Housing in the United Kingdom

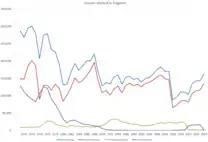

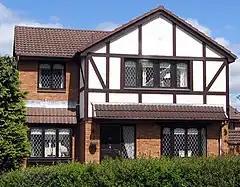
A 21st-century detached Mock Tudor house. Its timber framing is typical of English Tudor architecture.

Housing was a critical shortage in the post-war era. Air raids had destroyed half a million housing units; repairs and maintenance on undamaged homes had been postponed. 3,000,000 new dwellings were needed. The government aimed for 300,000 to be built annually, compared to the maximum pre-war rate of 350,000.